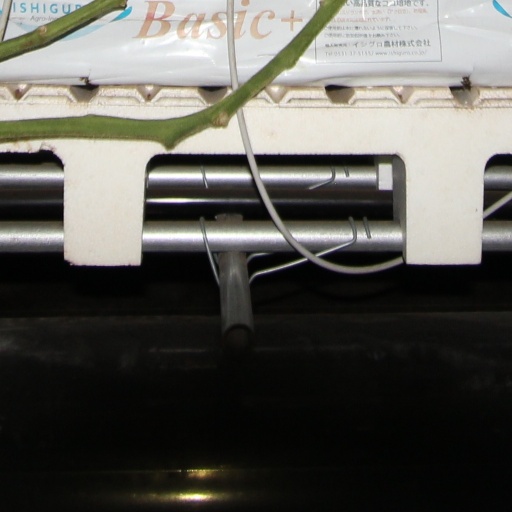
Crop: tomato